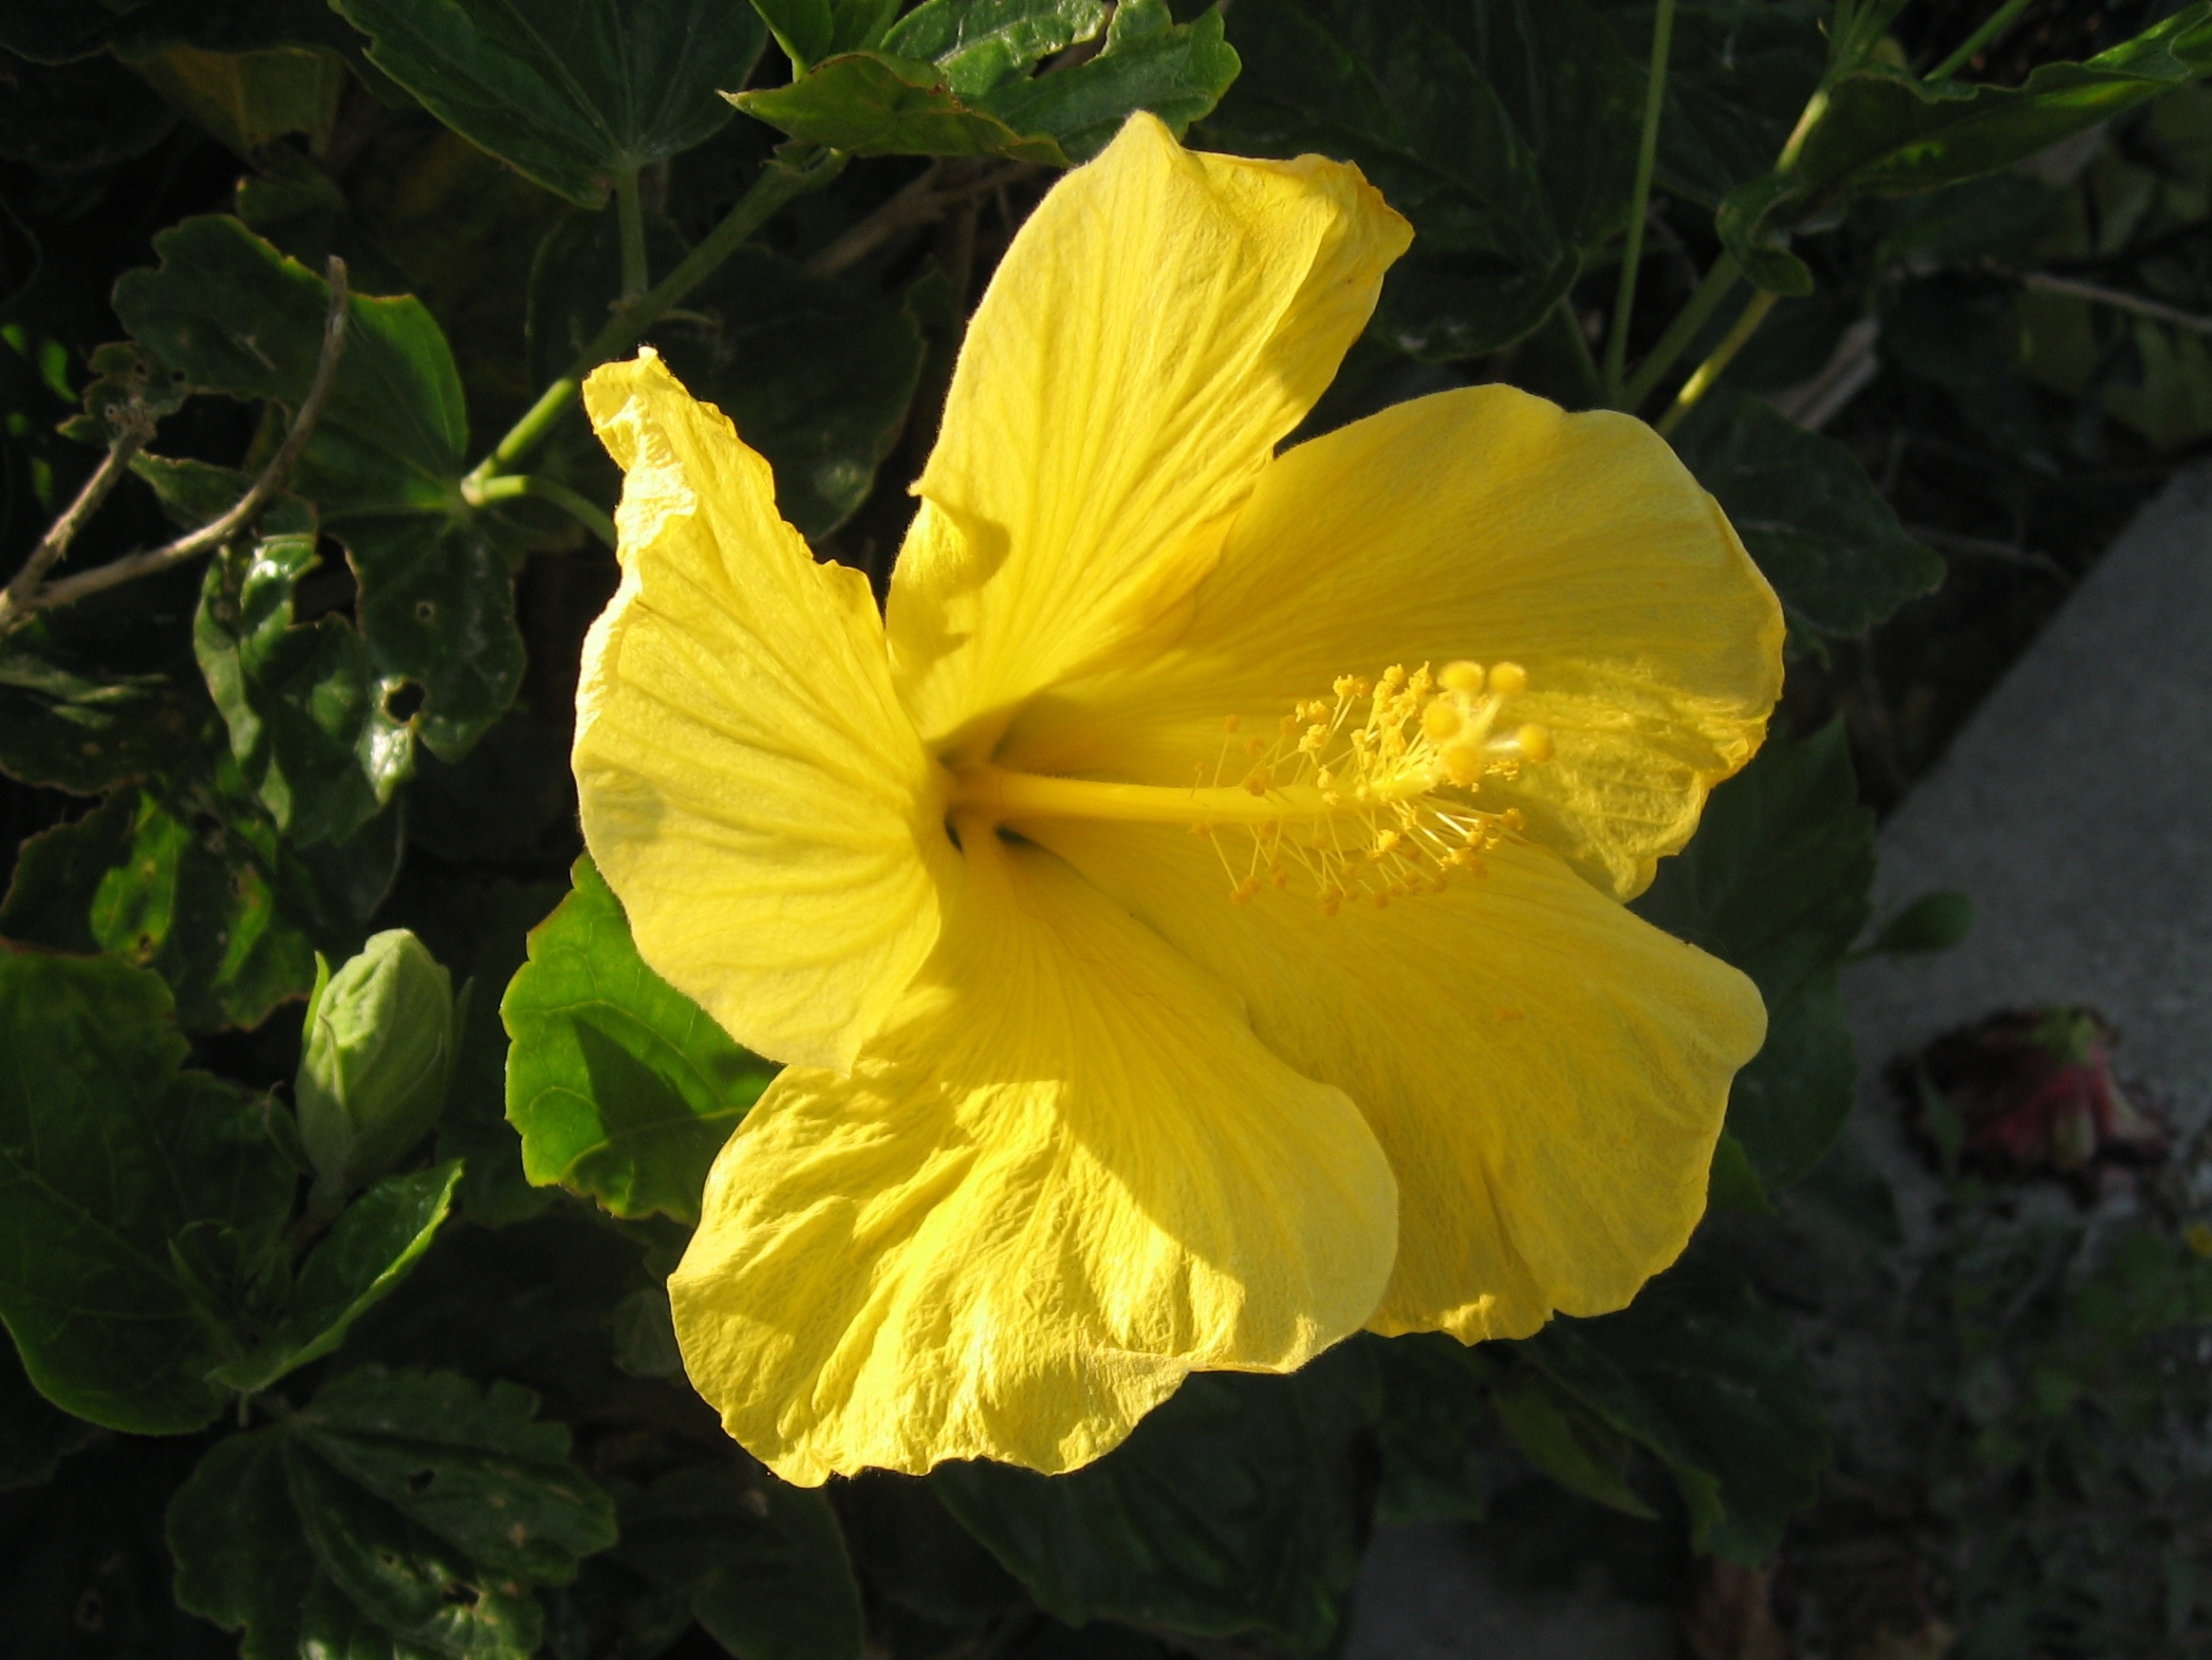
sea, plant, flower, petal, female, green, fresh, contrast, yellow, japan, flora, asahi, flowers, vivid, stamen, large, hibiscus, evening primrose, malvales, okinawa, huang, shines, flowering plant, ishigaki island, outlying islands, south island, antomasako, southern countries, chinese hibiscus, annual plant, land plant, mallow family, large flowered evening primrose